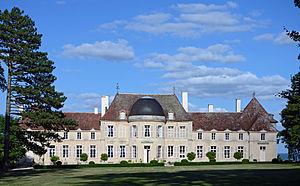
Chateau de Lantilly, Côte d'Or, France This building is indexed in the Base Mérimée, a database of architectural heritage maintained by the French Ministry of Culture,
Cet article recense une partie des monuments historiques de la Côte-d'Or, en France.
Lantilly est une commune française située dans le département de la Côte-d'Or en région Bourgogne-Franche-Comté.